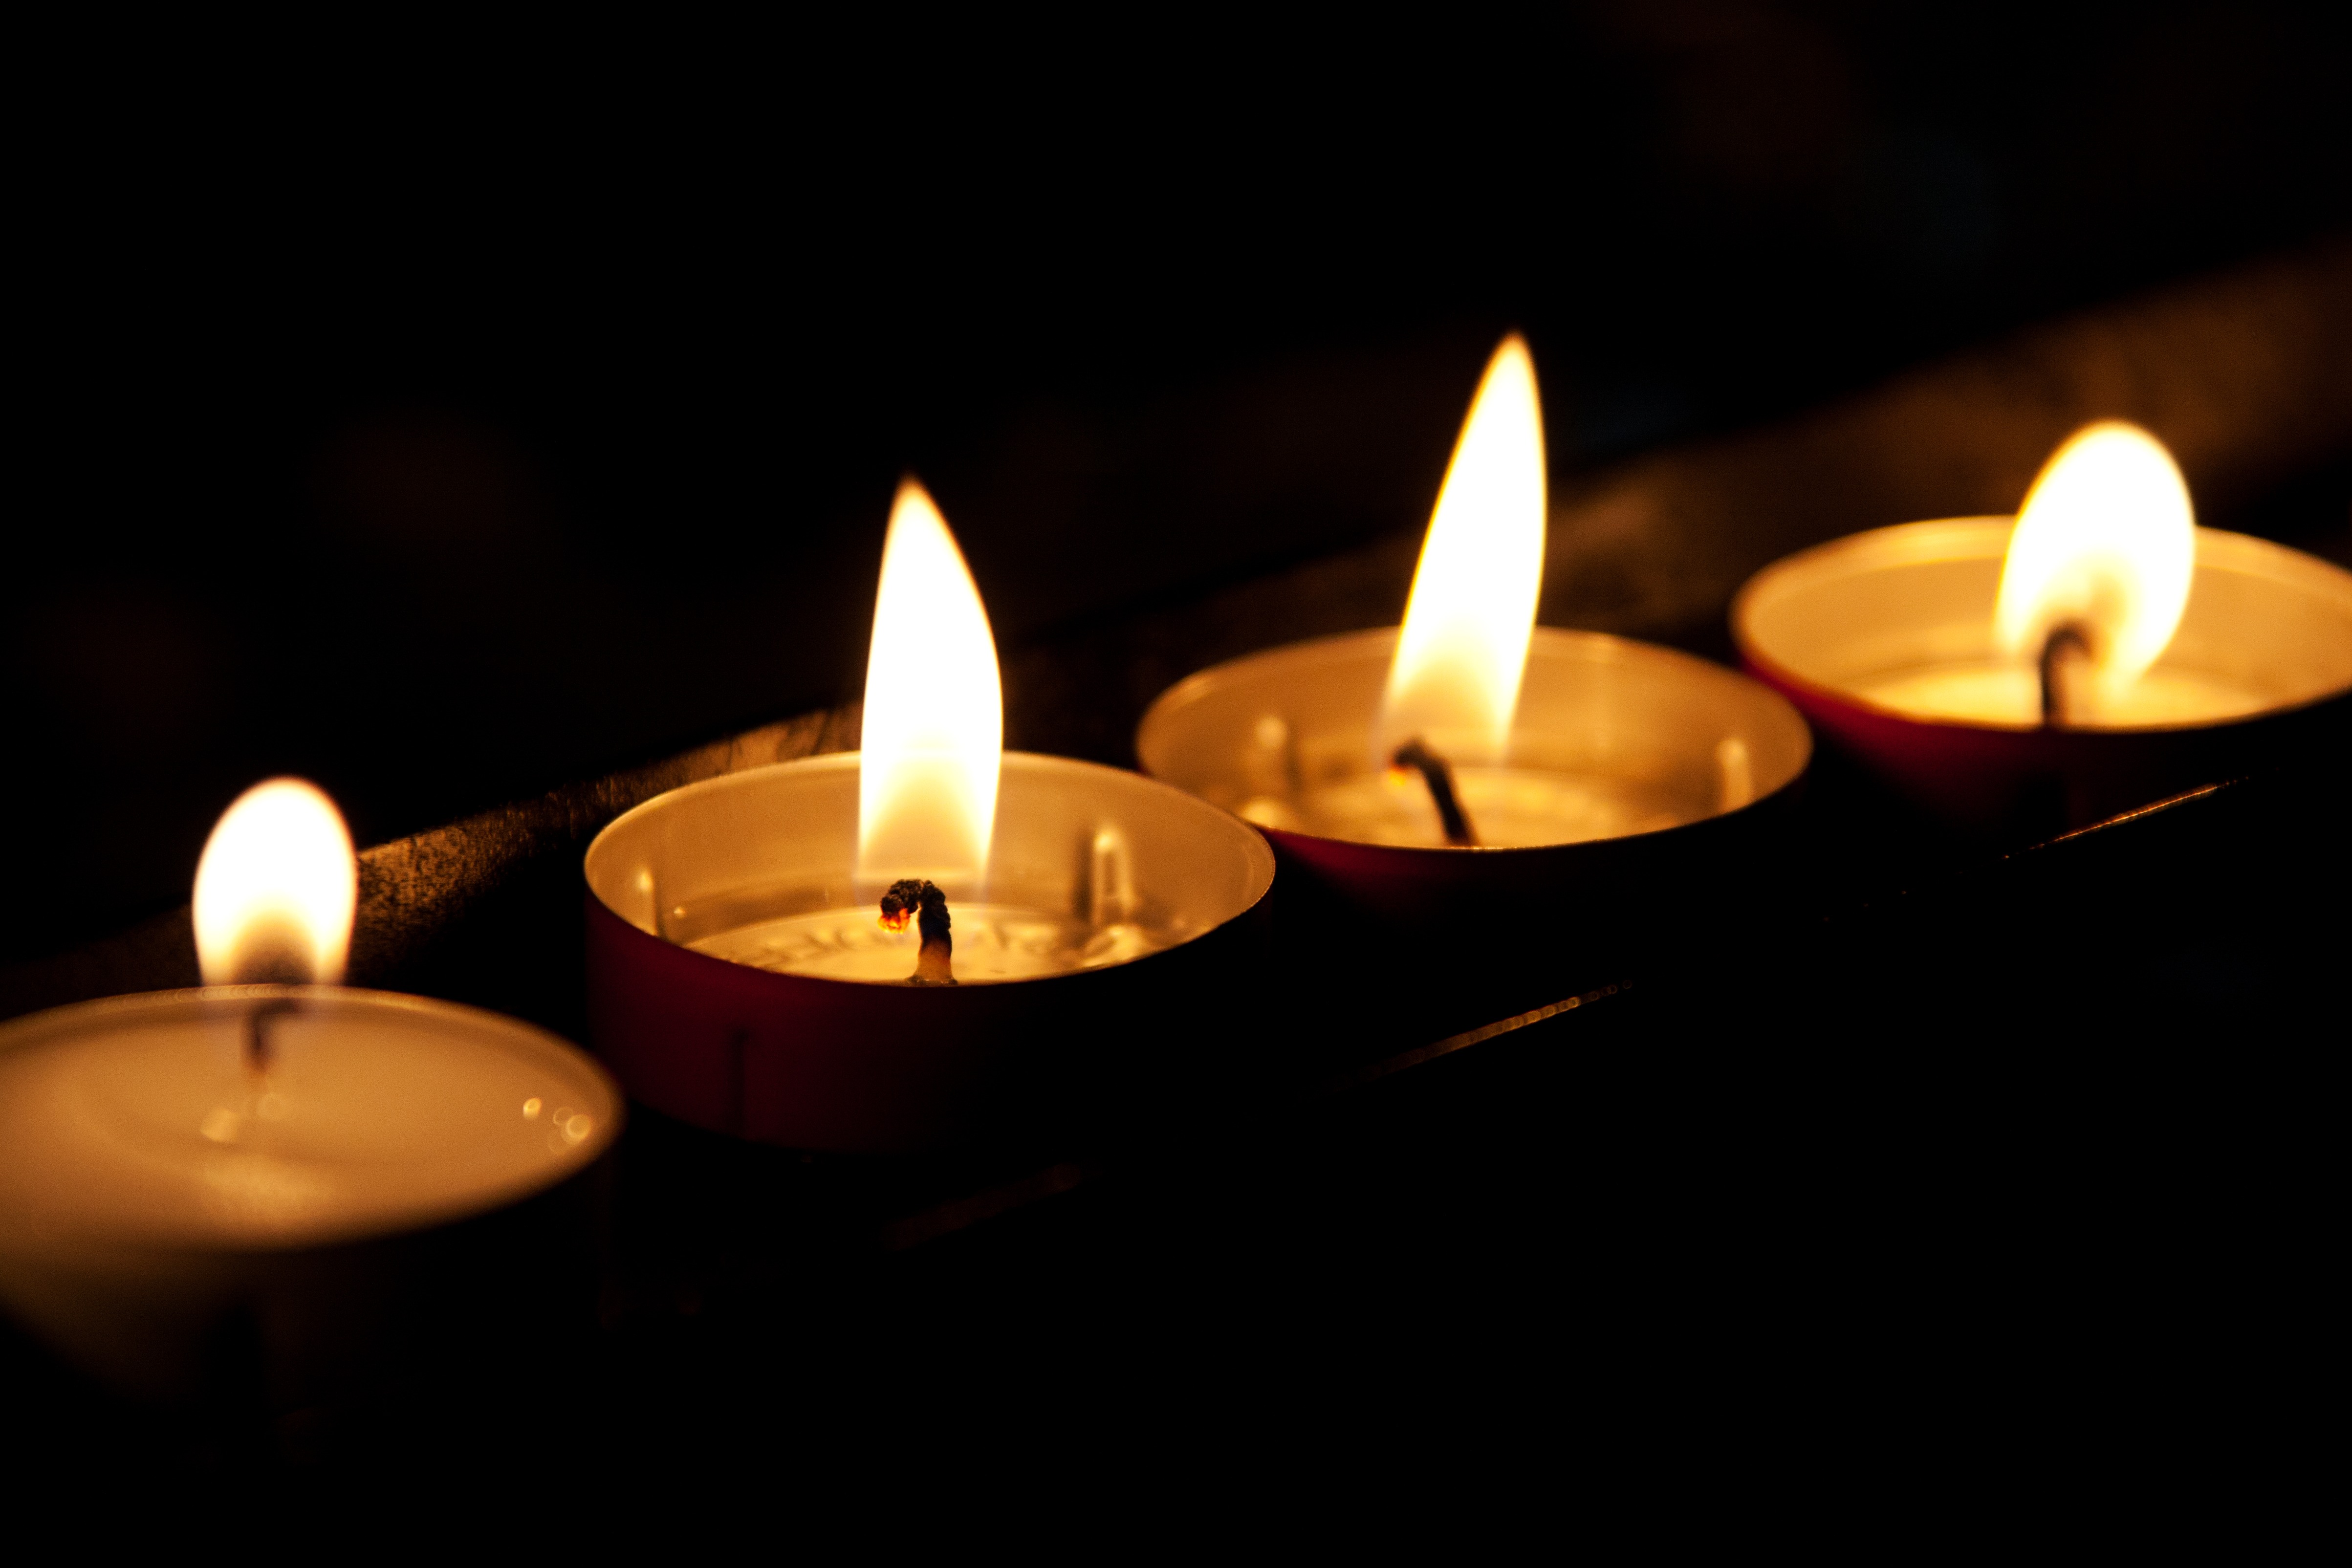
light, glowing, night, warm, dark, decoration, flame, fire, religion, glow, darkness, black, yellow, candle, lighting, decor, heat, burn, burning, illuminate, candlelight, wax